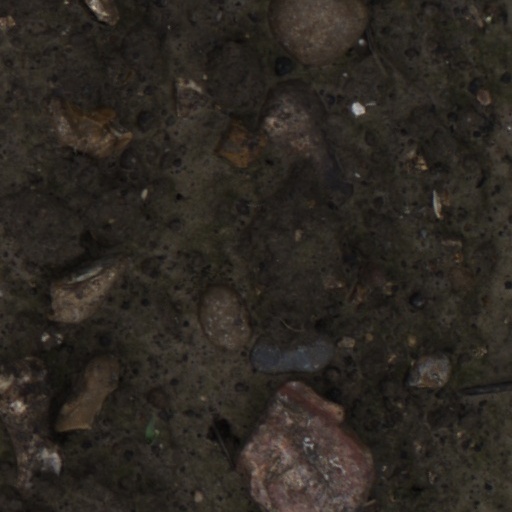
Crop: wheat